Musical ear syndrome

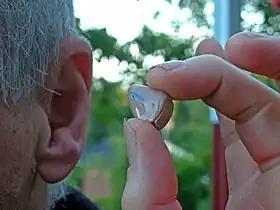
A hearing aid such as this one may be used to help alleviate MES in some patients.

Musical hallucinations and MES have only become widely recognizable in the last few decades of research, but there are indications throughout history that have described symptoms of musical hallucinations. The Romantic composer Robert Schumann was said to have heard entire symphonies in his head from which he drew as inspiration for his music, but later in his life this phenomenon had diminished to just a note that played ceaselessly within his head. An alternative explanation is that his symptoms were caused by syphilis or mercury poisoning used for its treatment. The Russian composer Dmitri Shostakovich was also recorded as experiencing music hallucinations after some shrapnel was removed from his skull.